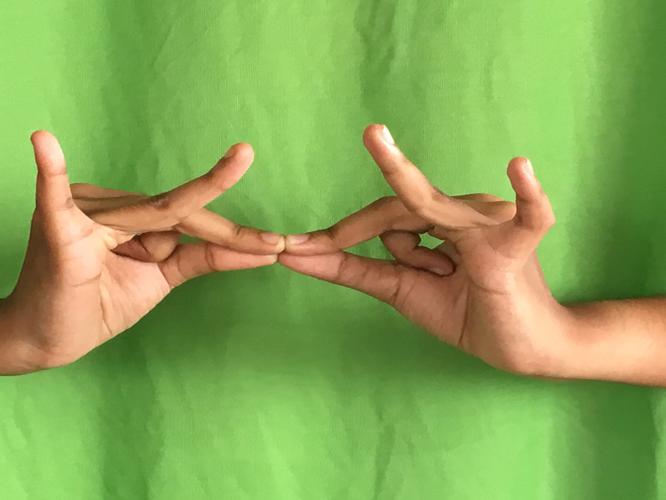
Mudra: Sakata
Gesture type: double_hand